NGC 9

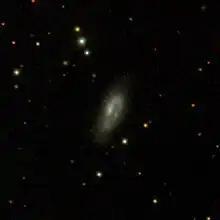
NGC 9 (Sloan Digital Sky Survey)

NGC 9 is a spiral galaxy about 140 million light-years away in the Pegasus constellation. It was discovered on 27 September 1865 by Otto Wilhelm von Struve.